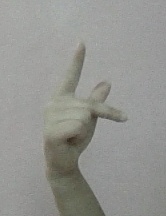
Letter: dha